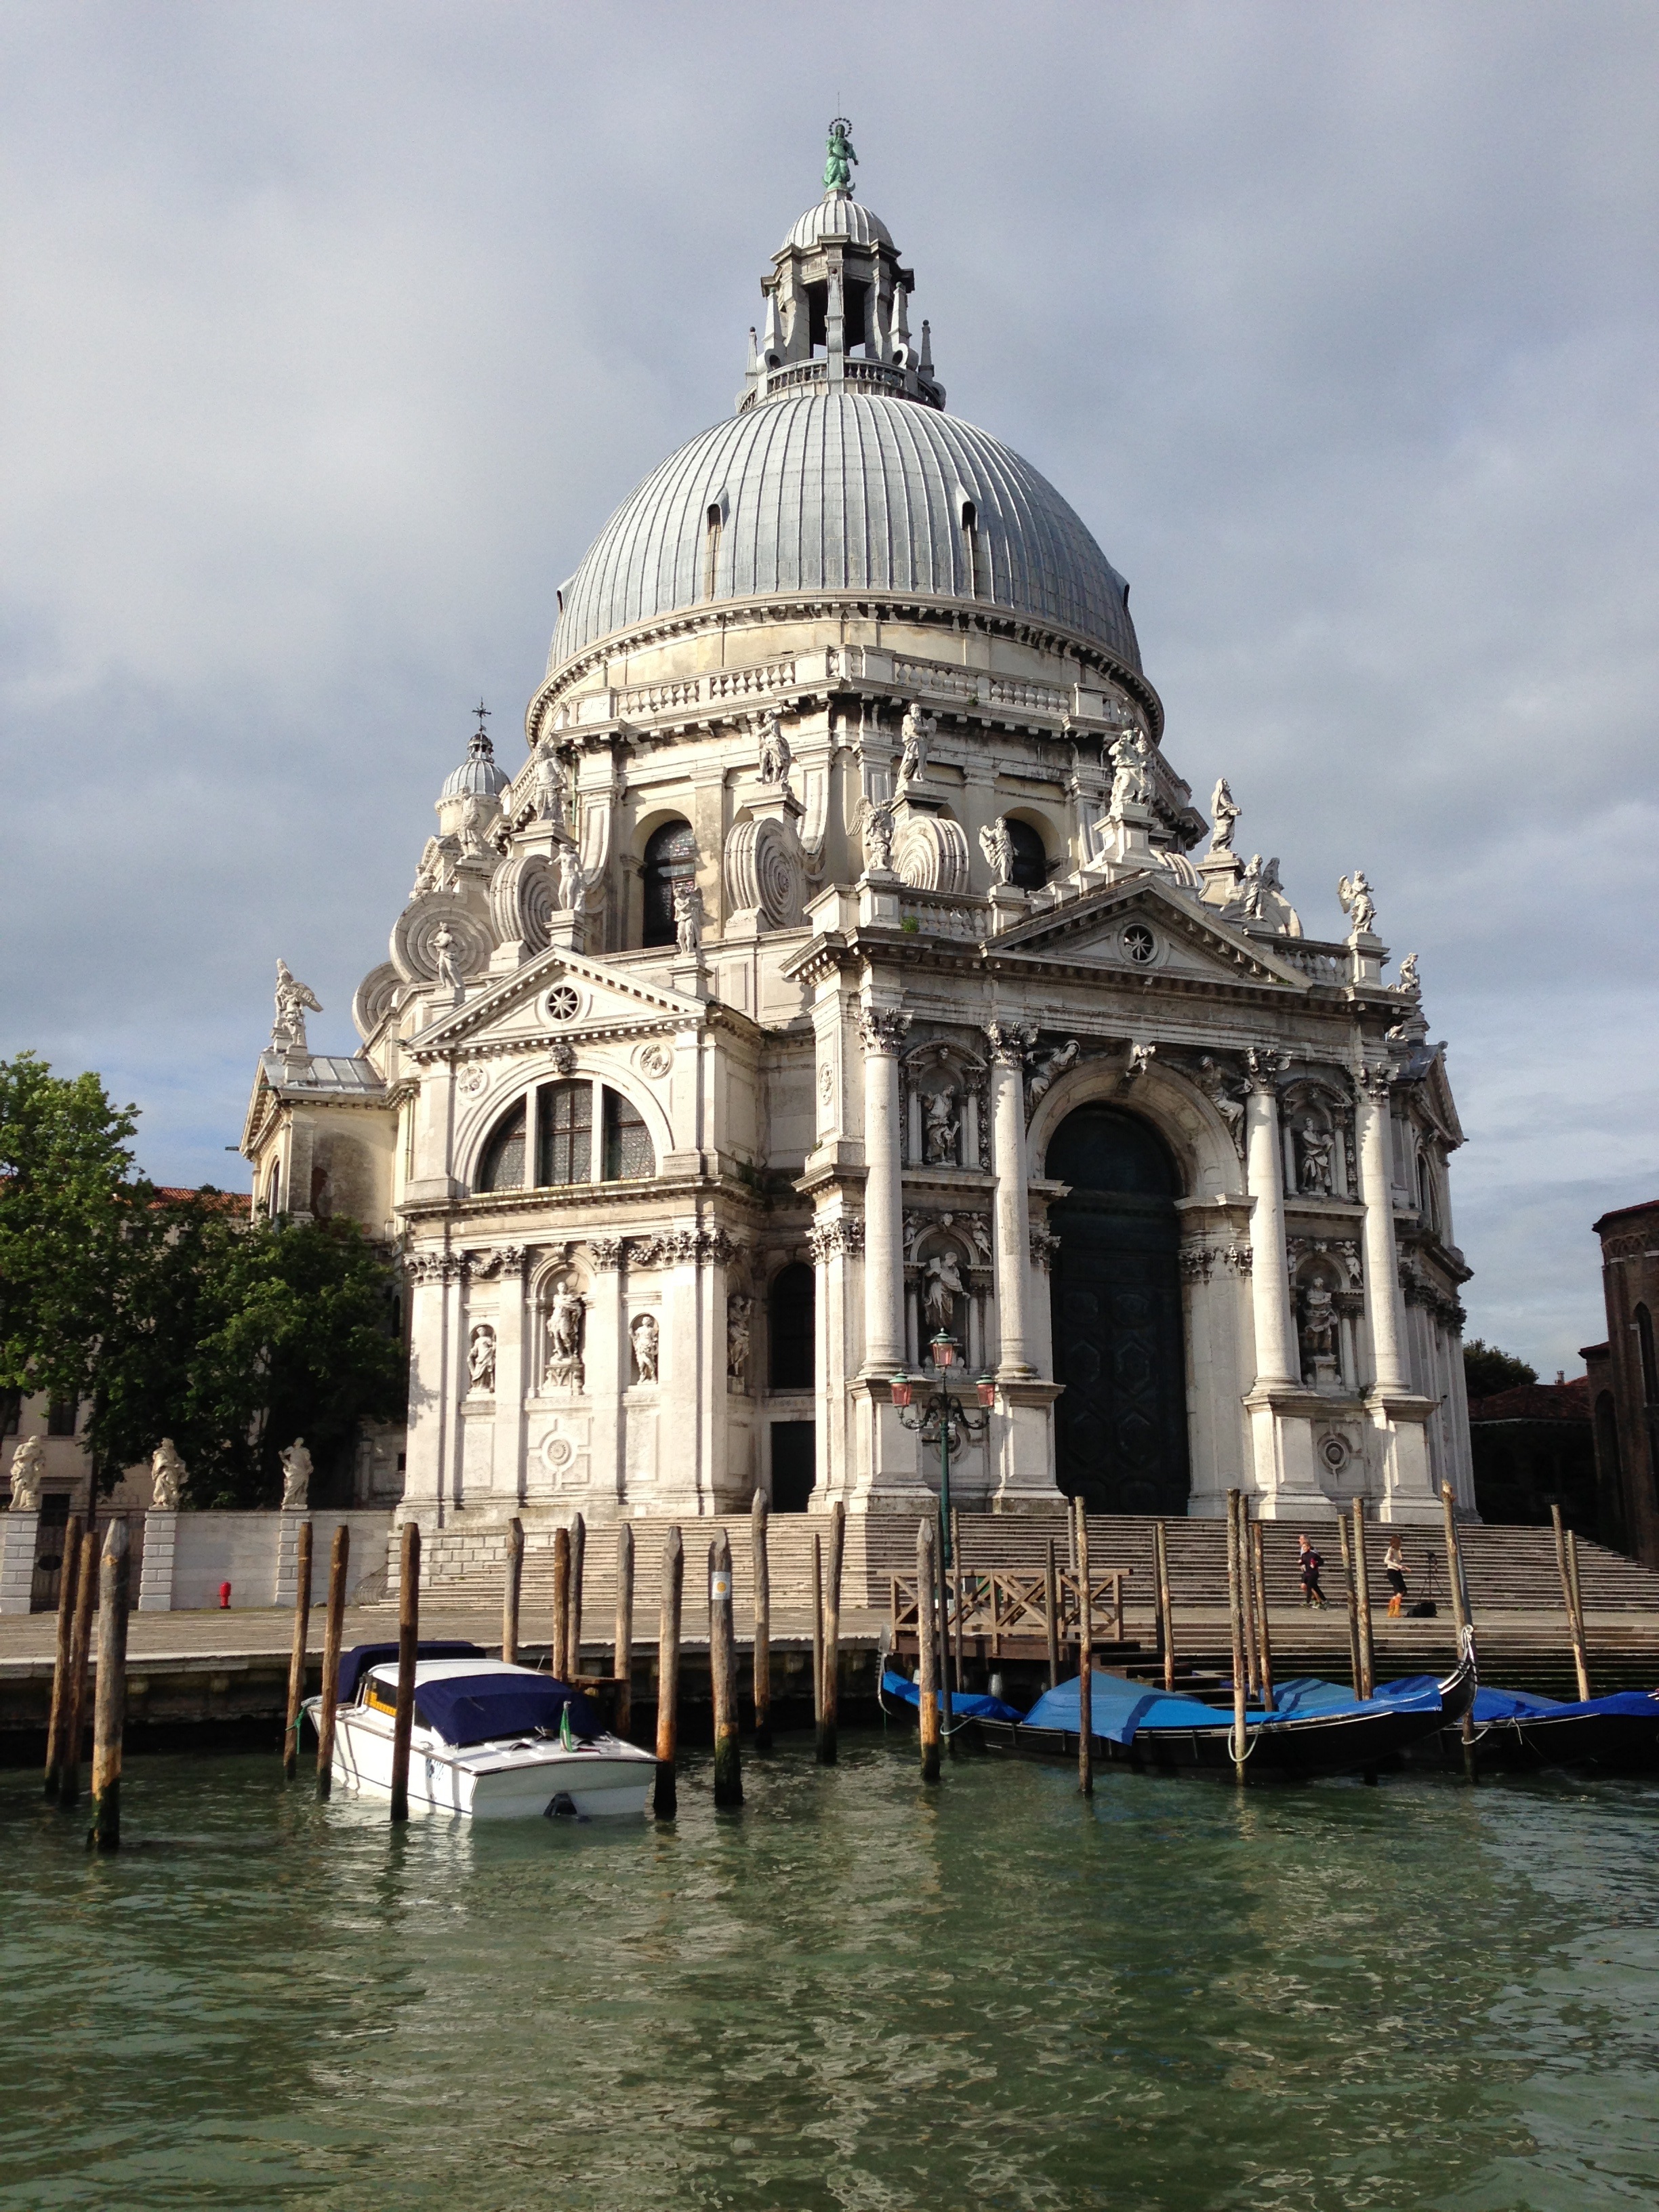
architecture, palace, canal, cityscape, travel, europe, vehicle, romantic, landmark, italy, venice, church, tourism, place of worship, venezia, italian, venetian, santa maria della salute